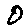
Label: 0